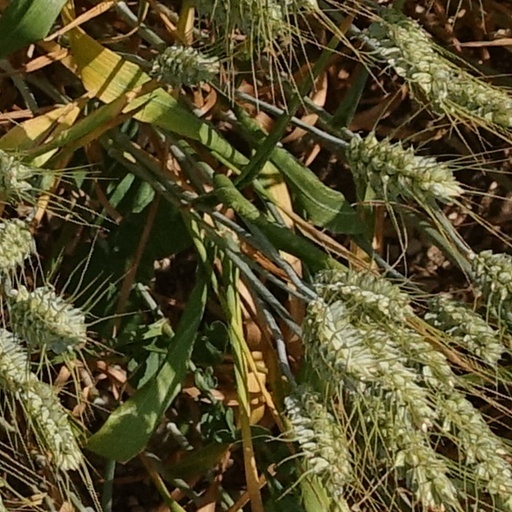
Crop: wheat